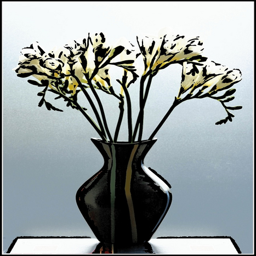
A black vase filled with lots of flowers.
There are striking flowers in the black vase.
This is a drawn picture of a vase of flowers.
The flowers, in the black with green/gold strip vase, is mostly white and black.
A black vase holds a group of flowers.